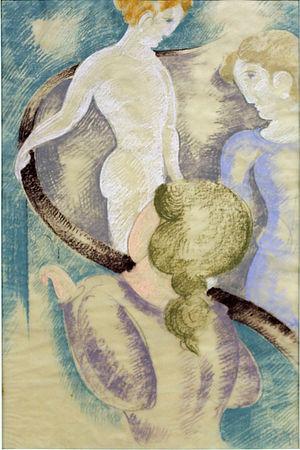
Oskar Schlemmer est un peintre, décorateur de théâtre et scénographe de ballet allemand.